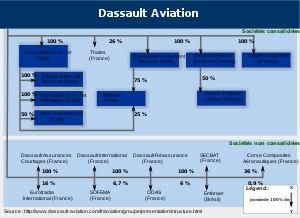
Le Groupe industriel Marcel Dassault, ou GIM Dassault, est une holding basée en France, appartenant à la famille Dassault et dirigée par Charles Edelstenne depuis 2014. Elle porte le nom de Marcel Dassault, son fondateur.